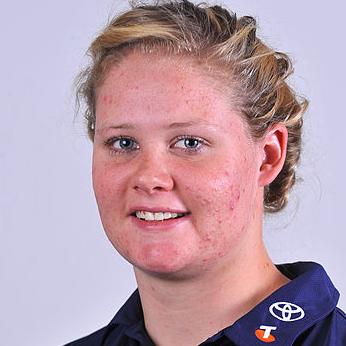
Age: 19